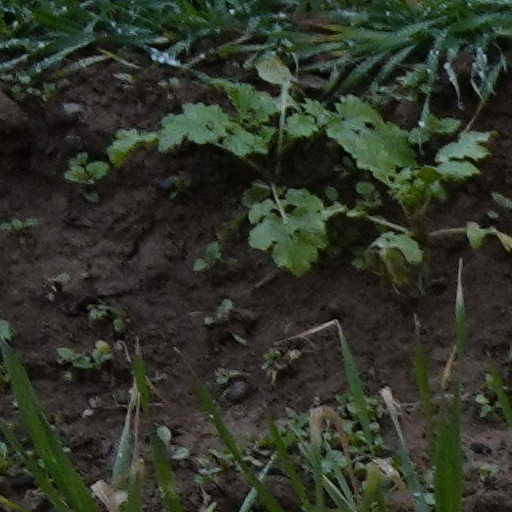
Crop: wheat